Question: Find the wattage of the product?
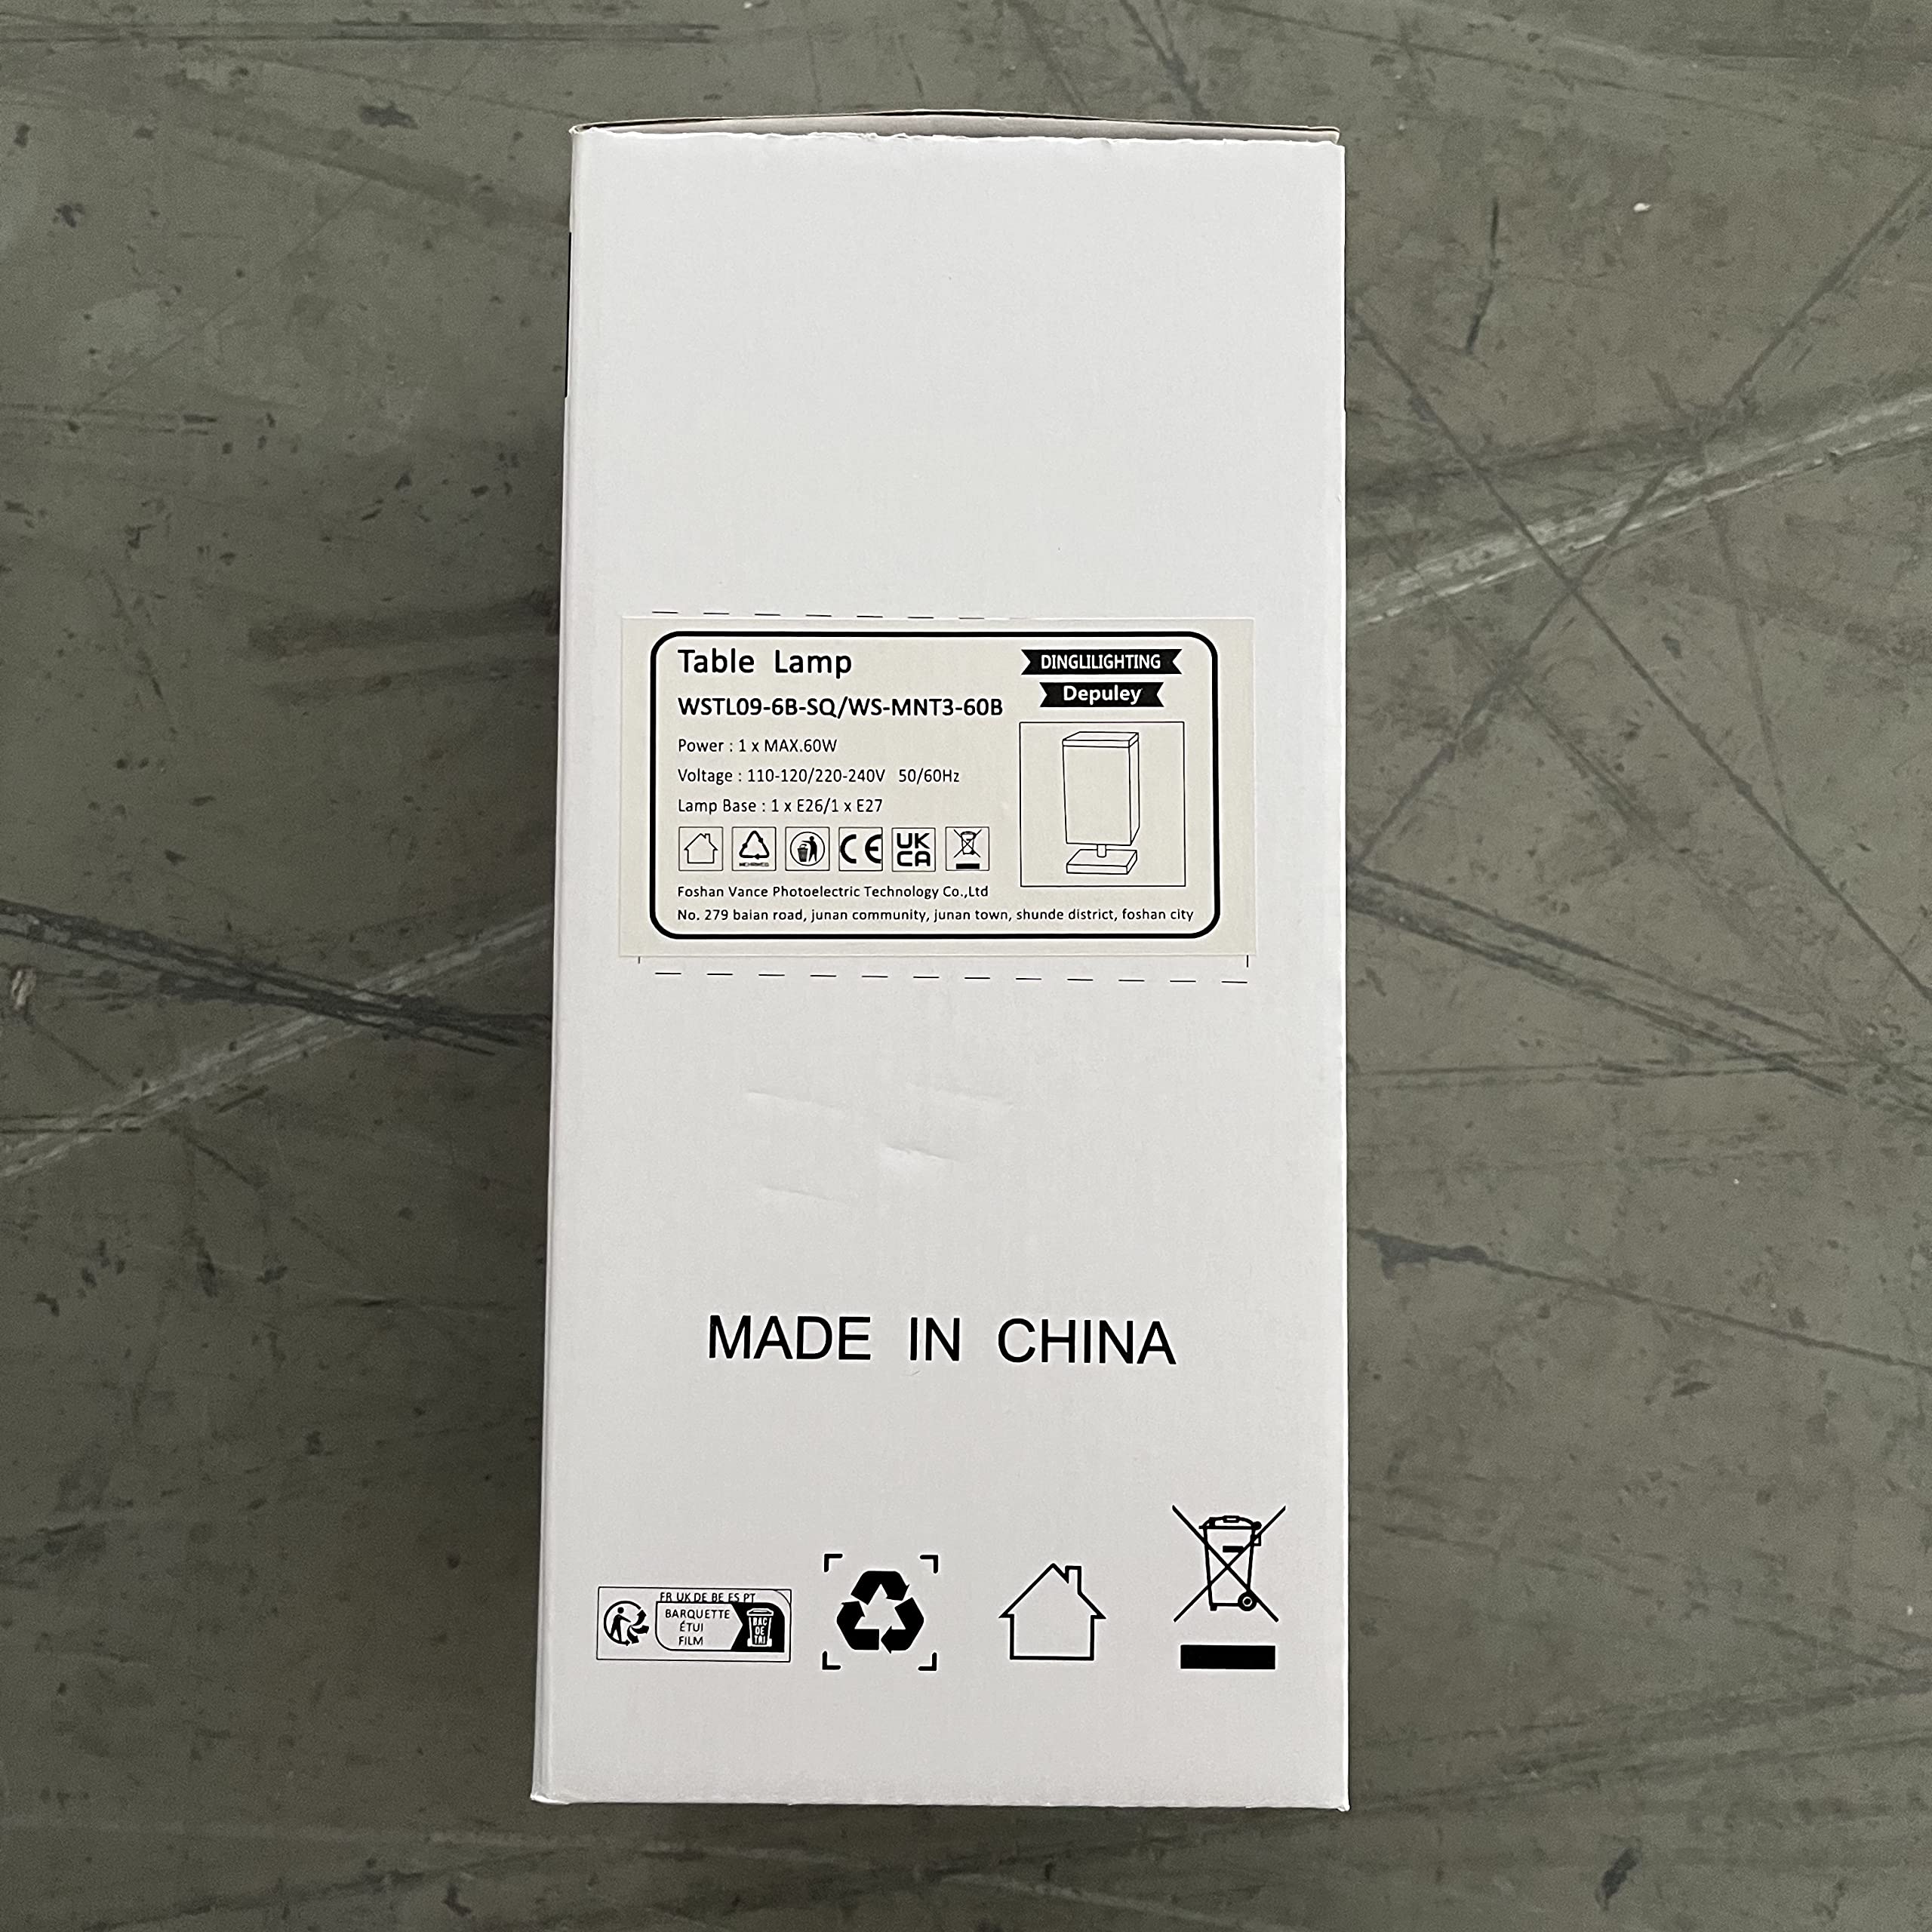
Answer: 60.0 watt